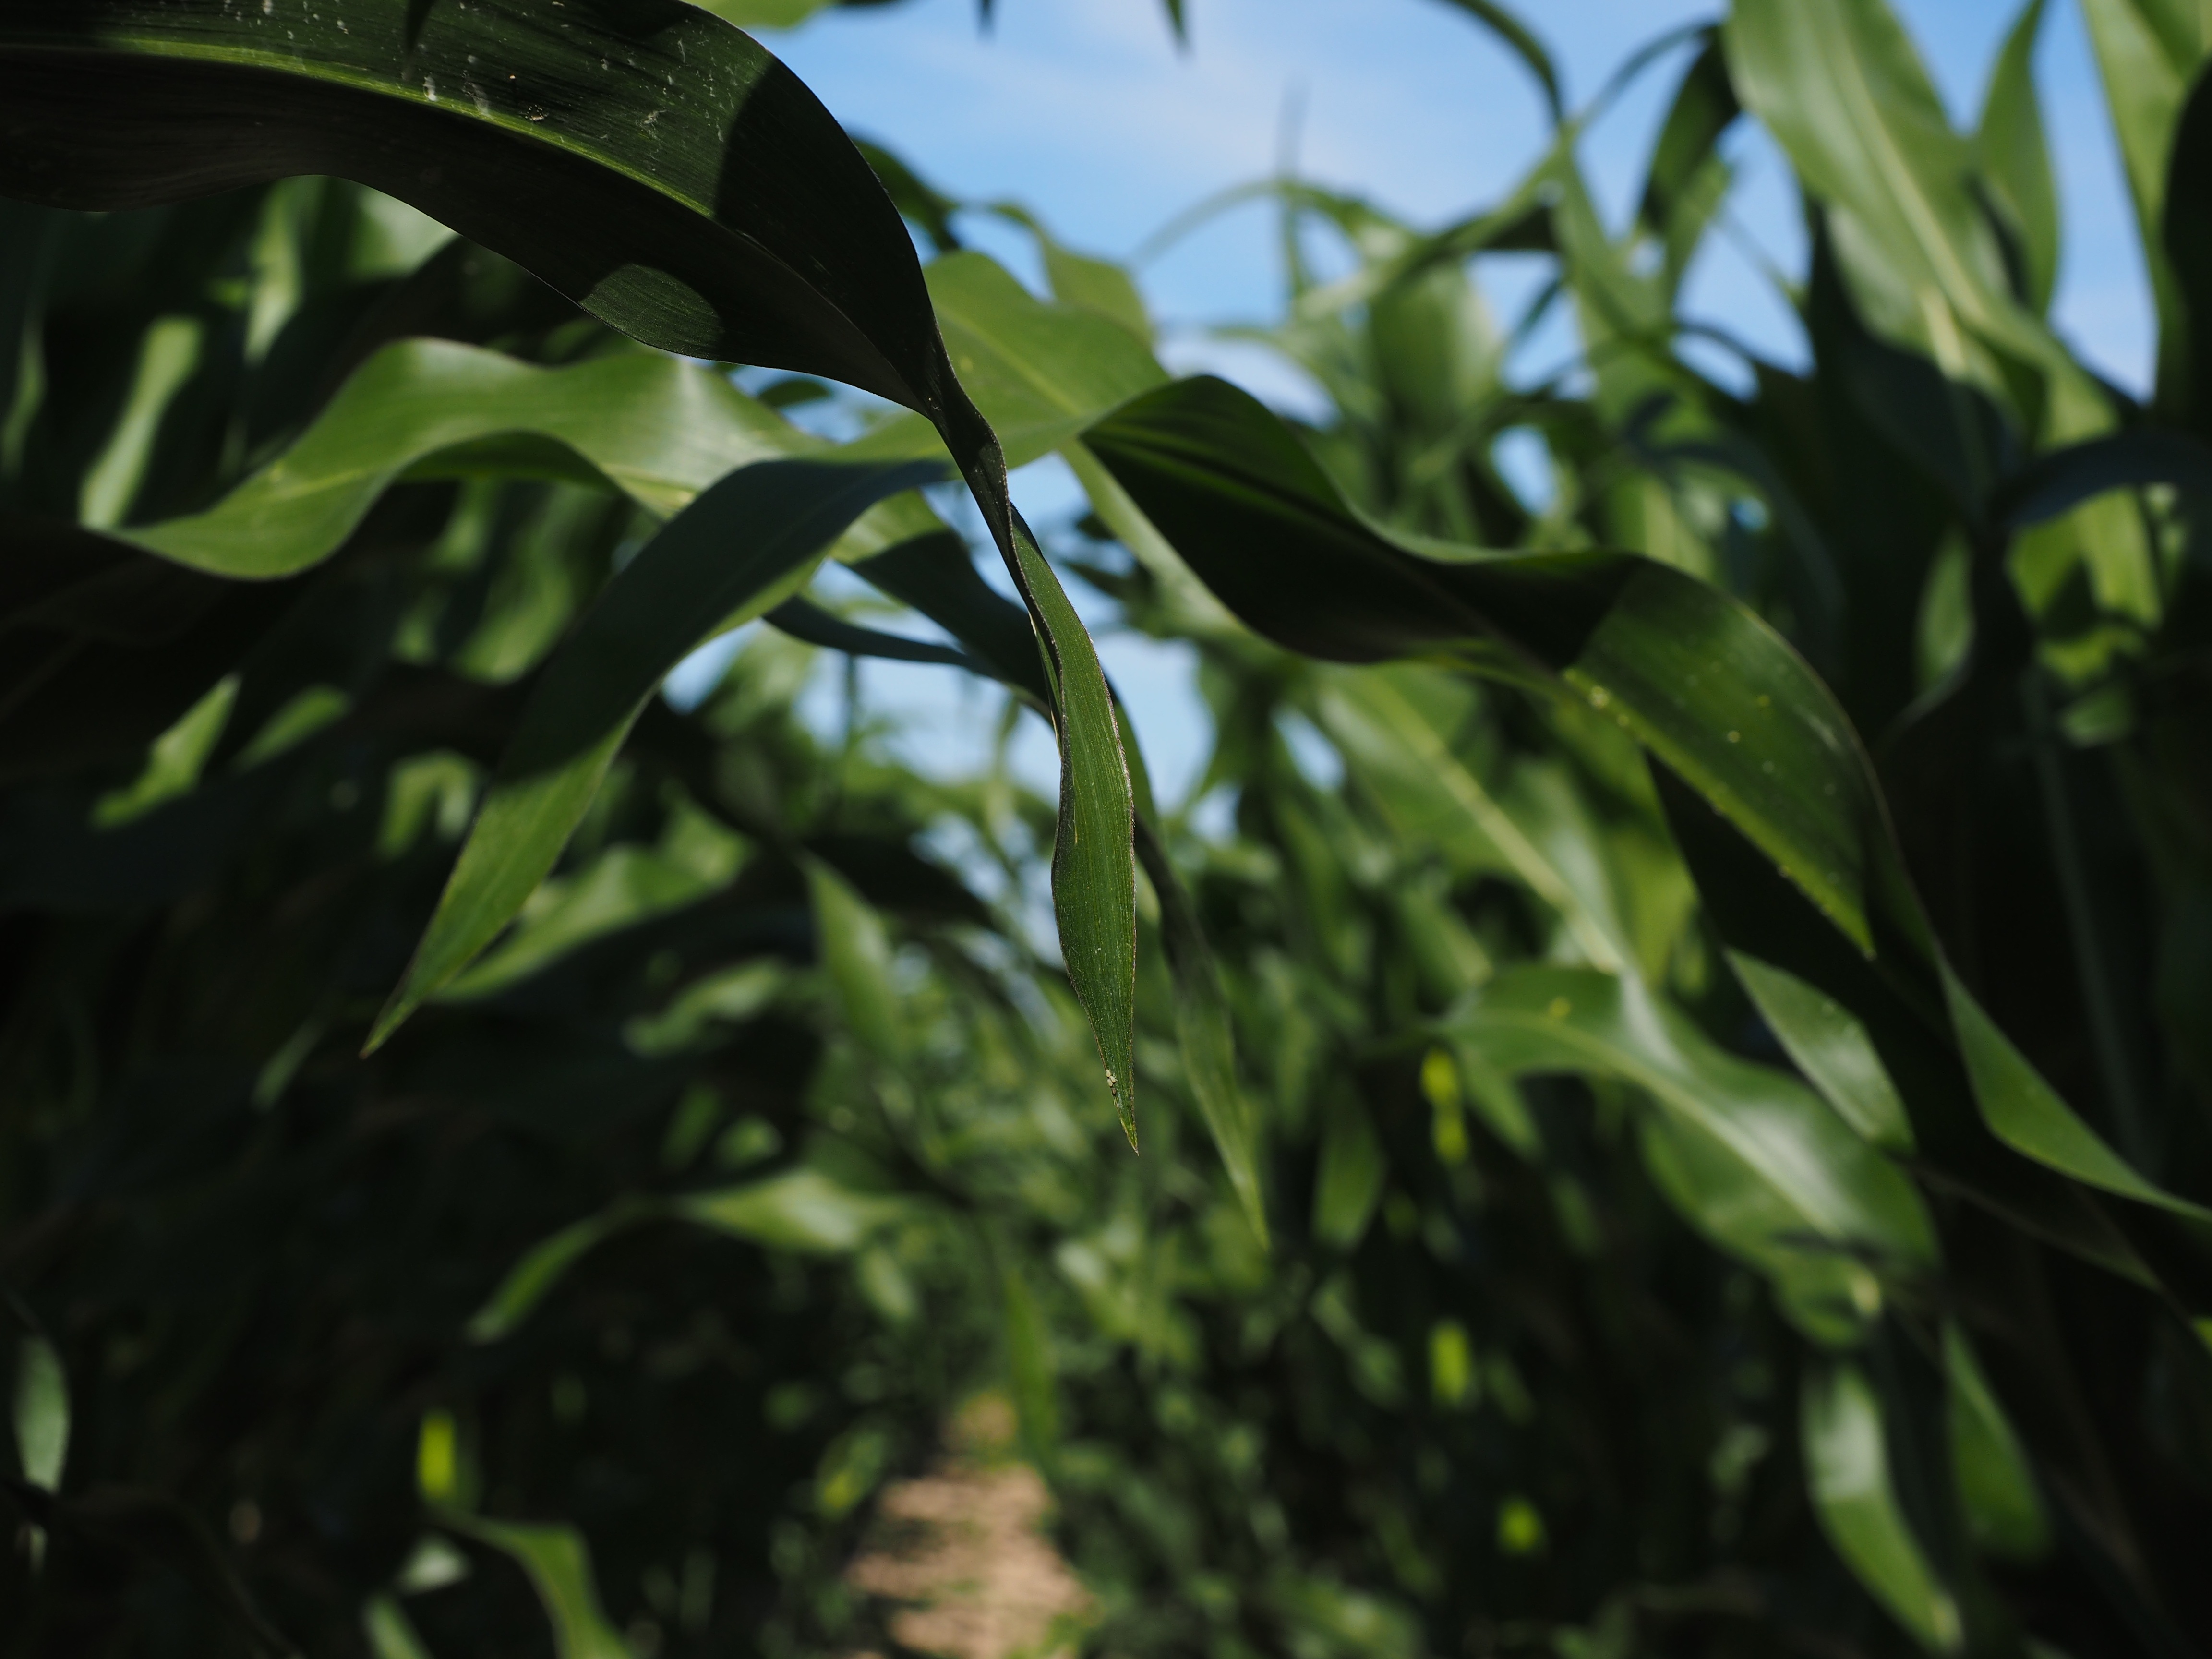
nature, grass, branch, plant, field, sunlight, leaf, flower, food, green, jungle, corn, botany, agriculture, flora, leaves, rainforest, cornfield, cereals, tropics, corn leaves, fodder maize, pet food, corn cultivation, plant stem